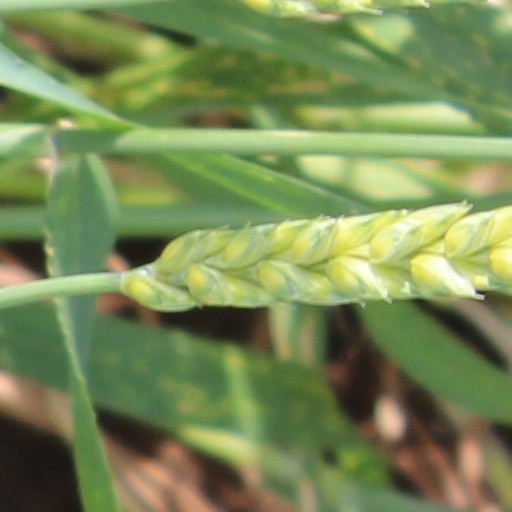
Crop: wheat